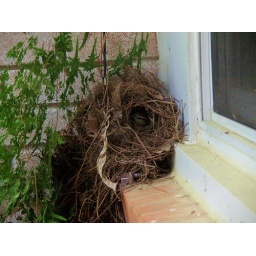
house wren nesting in window